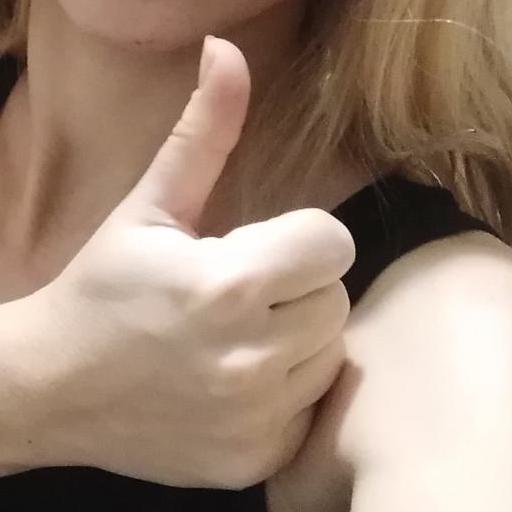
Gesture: like